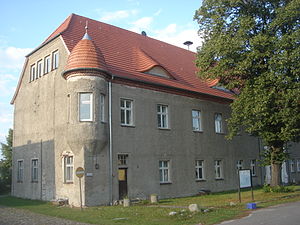
Pudagla
Schloss Pudagla set fra sydvest, under restaurering af taget i sommeren 2014
Pudagla er en by og kommune i det nordøstlige Tyskland, beliggende i Amt Usedom-Süd i den nordøstlige del af Landkreis Vorpommern-Greifswald. Landkreis Vorpommern-Greifswald ligger i delstaten Mecklenburg-Vorpommern. Pudagla er beliggende på øen Usedom ved Østersøen.